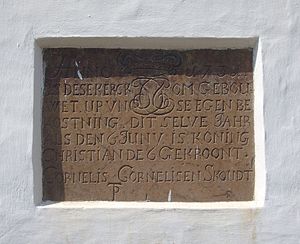
Store Magleby Kirke / Kirkebygningen
Store Magleby Kirke ligger på Kirkevej 6 i Store Magleby i Dragør Kommune.